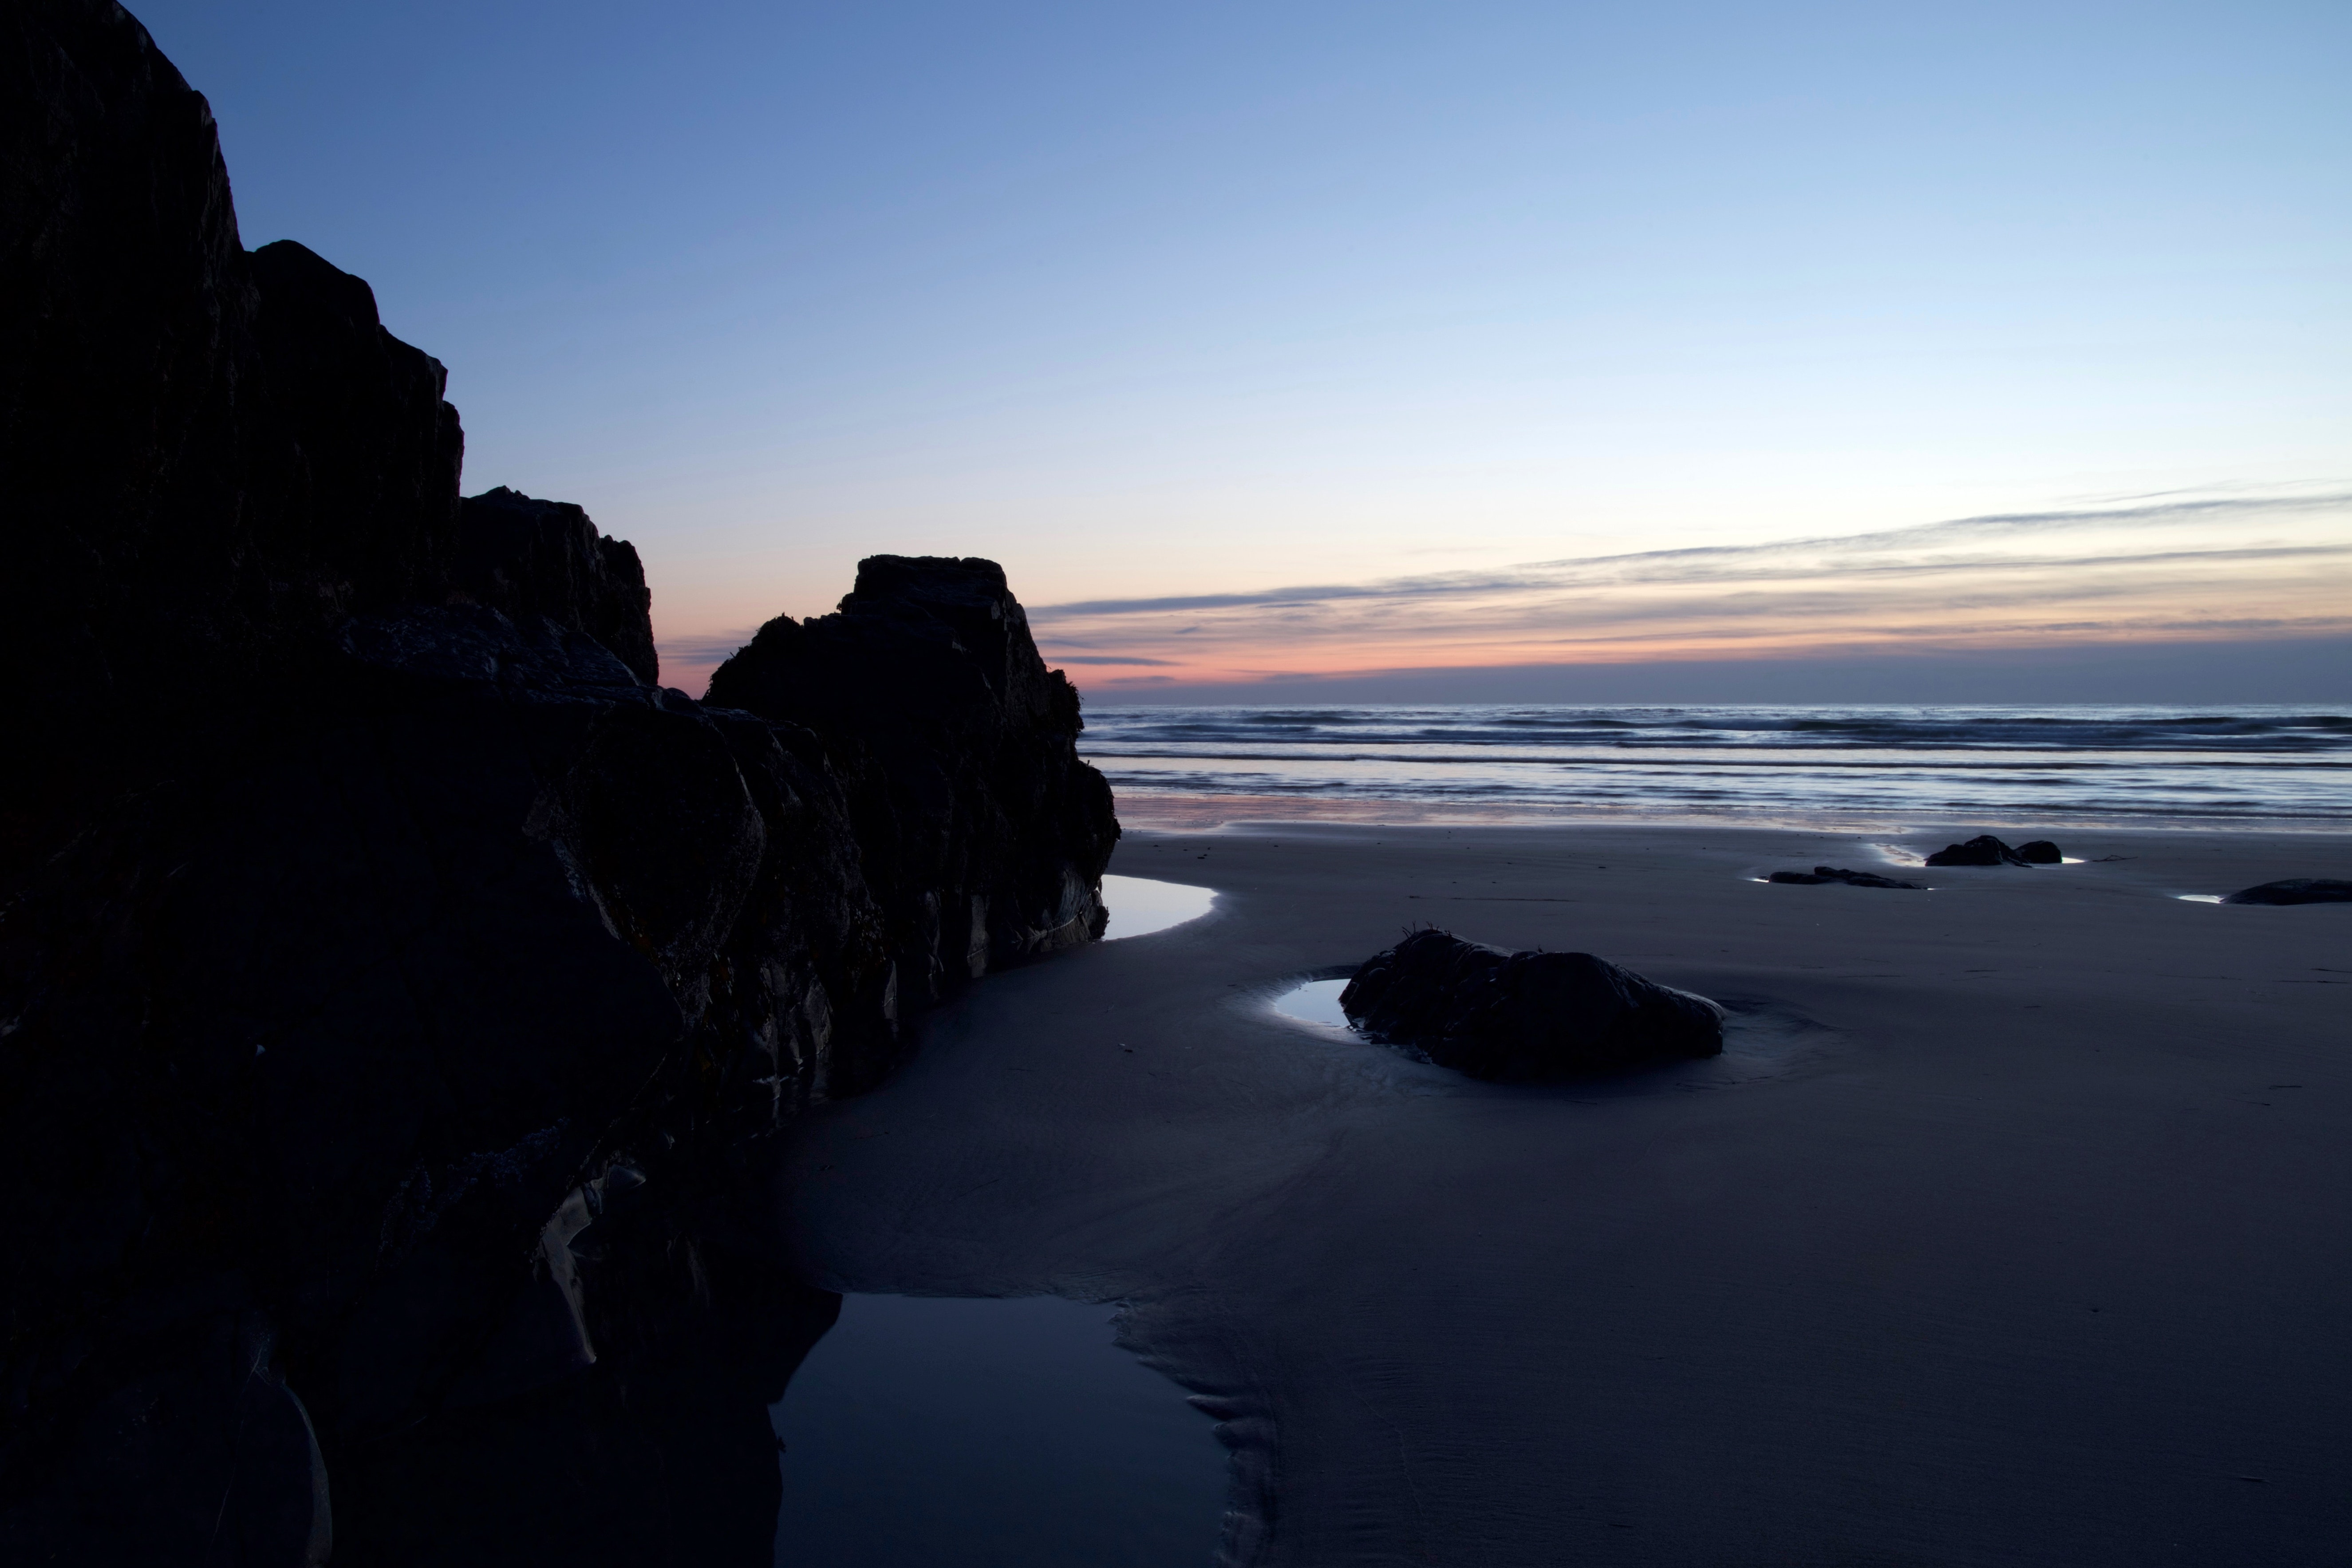
sky, body of water, sea, coast, ocean, water, blue, rock, horizon, headland, coastal and oceanic landforms, shore, morning, cloud, cliff, beach, calm, dusk, evening, promontory, terrain, wave, sunset, landscape, dawn, geology, reflection, sunrise, klippe, formation, sound, photography, sunlight, cape, bay, skerry, mountain, vacation, wind wave, tourism, tide